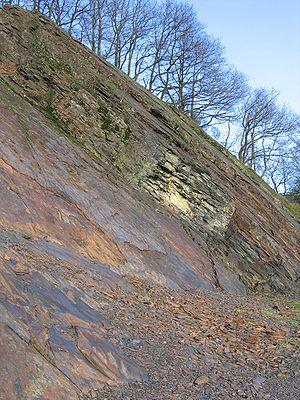
Schistes au lieu-dit de la Roche à 7 heures, Monthermé (08)
Monthermé est une commune française, située dans le département des Ardennes en région Grand Est.
Une phyllade est une roche métamorphique épizonale.